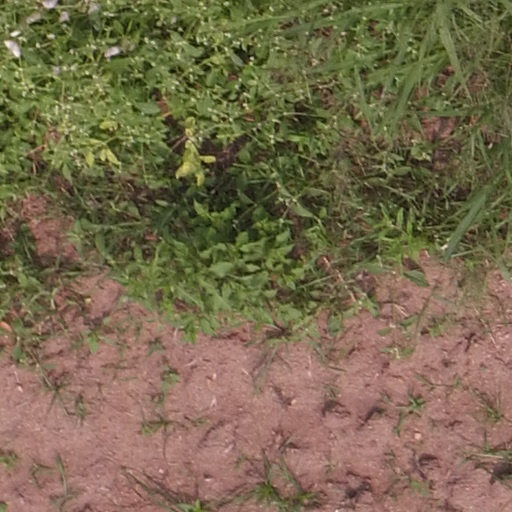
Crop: maize; corn